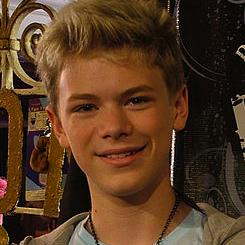
Age: 14